Don Sharp

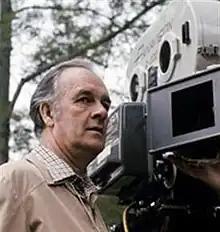
Filming "The Four Feathers" (1978)

His best known films were made for Hammer in the 1960s, and included "Kiss of the Vampire" (1963) and "Rasputin, the Mad Monk" (1966). In 1965 he directed "The Face of Fu Manchu", based on the character created by Sax Rohmer, and starring Christopher Lee. Sharp also directed the sequel "The Brides of Fu Manchu" (1966). In the 1980s he was also responsible for several hugely popular miniseries adapted from the novels of Barbara Taylor Bradford.